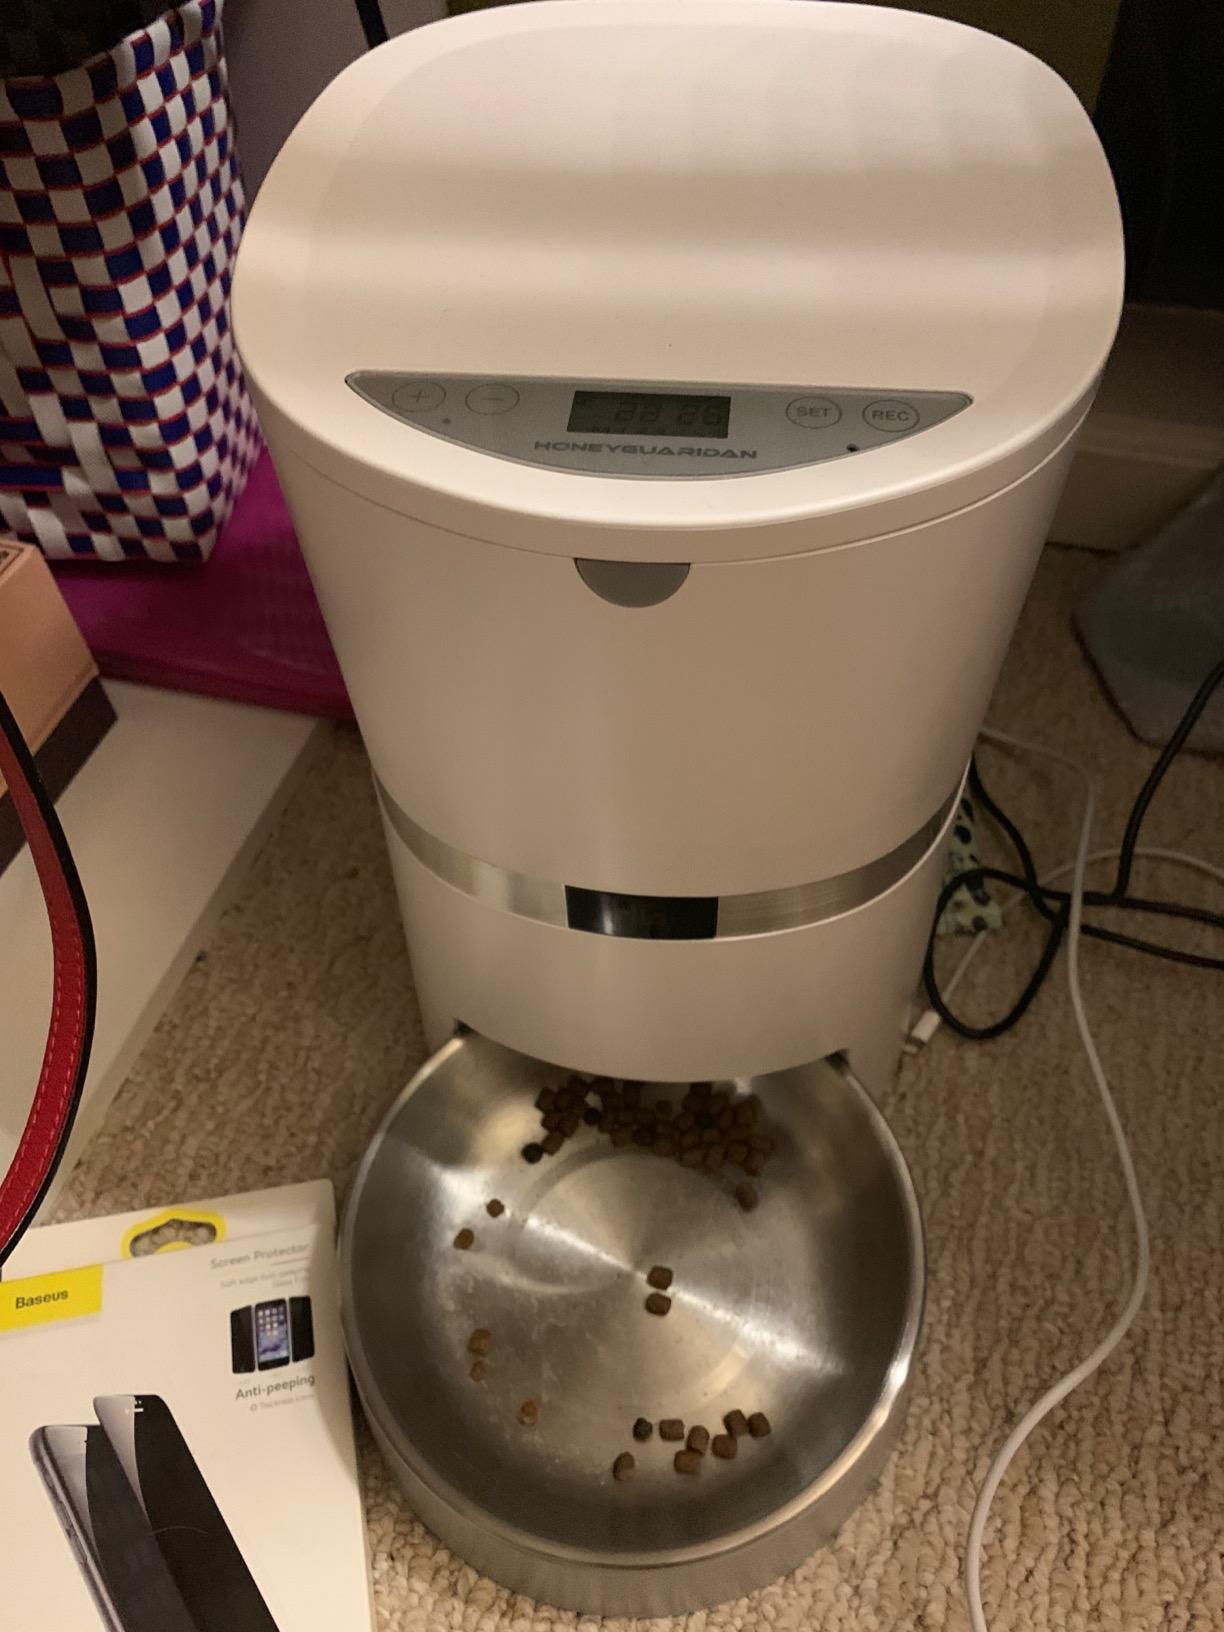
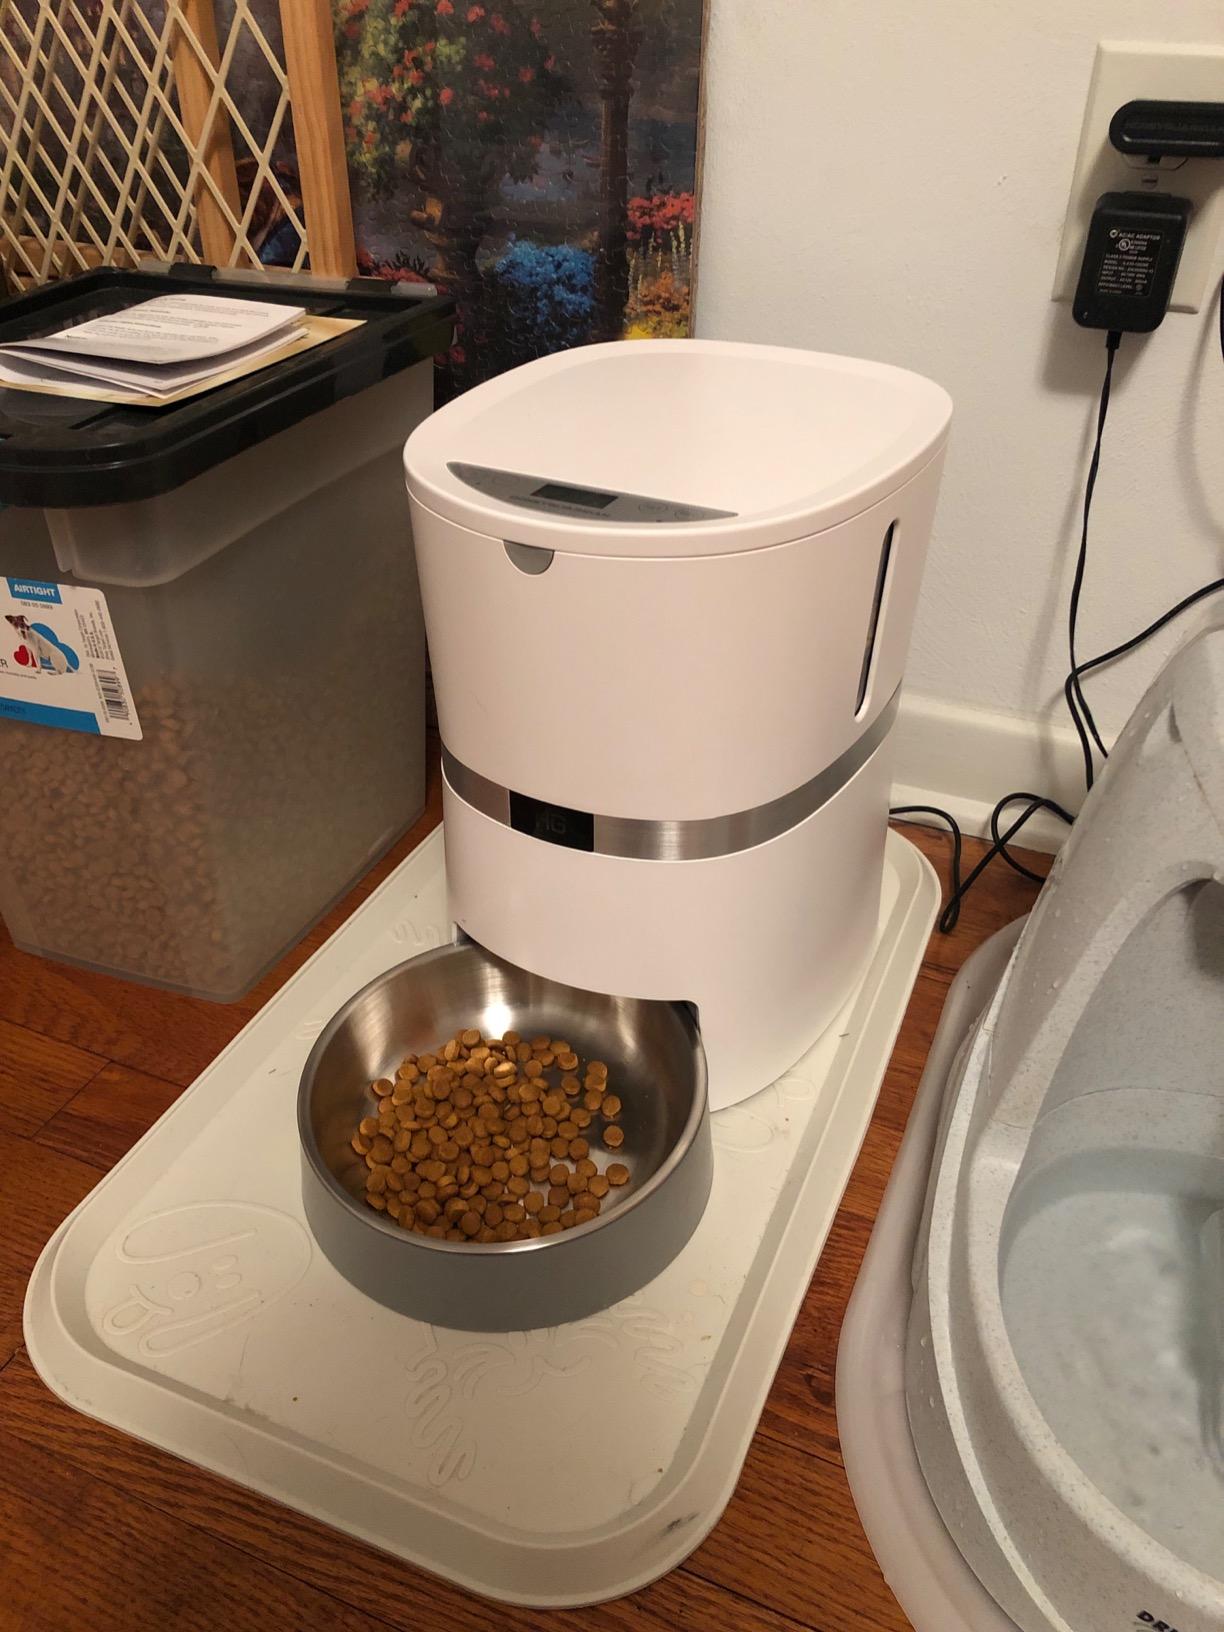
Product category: items_feeder
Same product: yes